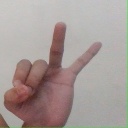
अक्षर: ण